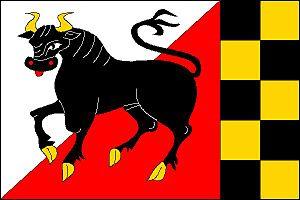
Bylany est une commune du district de Chrudim, dans la région de Pardubice, en République tchèque. Sa population s'élevait à 444 habitants en 2019.